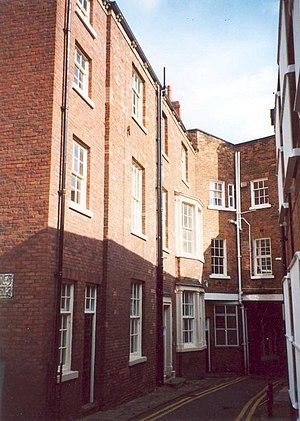
George Gissing /ˌdʒɔːdʒ ˈɡɪ.sɪŋ/ est un écrivain britannique, né le 22 novembre 1857 à Wakefield et mort le 28 décembre 1903 à Ispoure.